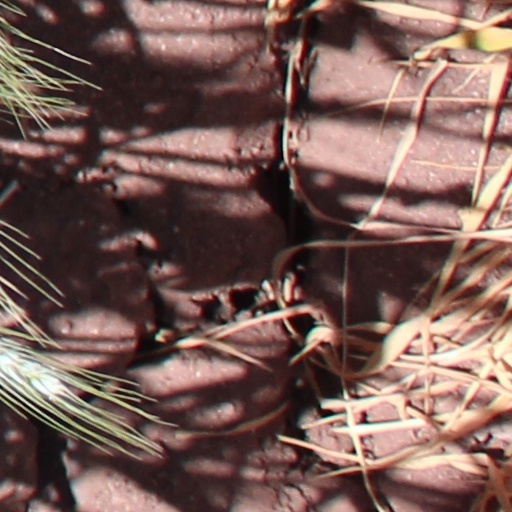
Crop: wheat